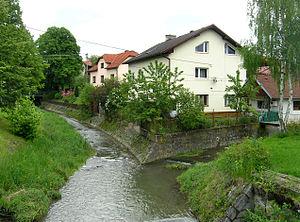
Lutonina est une commune du district et de la région de Zlín, en République tchèque. Sa population s'élevait à 412 habitants en 2018.